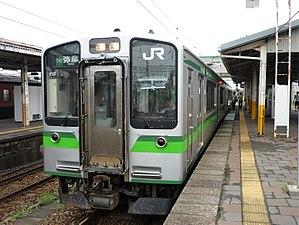
La ligne Yahiko est une ligne ferroviaire exploitée par la East Japan Railway Company, dans la préfecture de Niigata au Japon. Elle relie la gare de Yahiko à Yahiko à la gare de Higashi-Sanjō à Sanjō.